Madeleine Albright

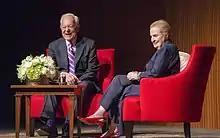
Bob Schieffer and Madeleine Albright at the LBJ Presidential Library in 2017

In September 2009, Albright opened an exhibition of her personal jewelry collection at the Museum of Art and Design in New York City, which ran until January 2010. In 2009, Albright also published the book "Read My Pins: Stories from a Diplomat's Jewel Box" about her pins.